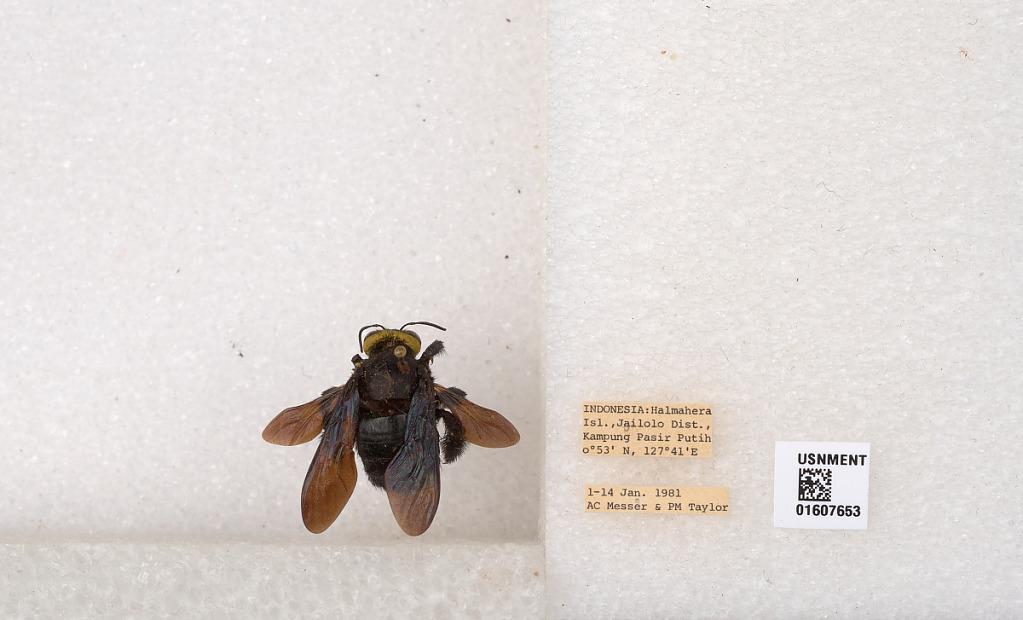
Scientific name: Xylocopa (Koptortosoma) coronata Smith
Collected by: A. Messer & P. Taylor
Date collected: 1981-1-1
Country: Indonesia
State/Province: North Maluku
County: Jailolo
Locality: Halmahera Isl., Kampung Pasir Putih
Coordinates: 0.878136, 127.679